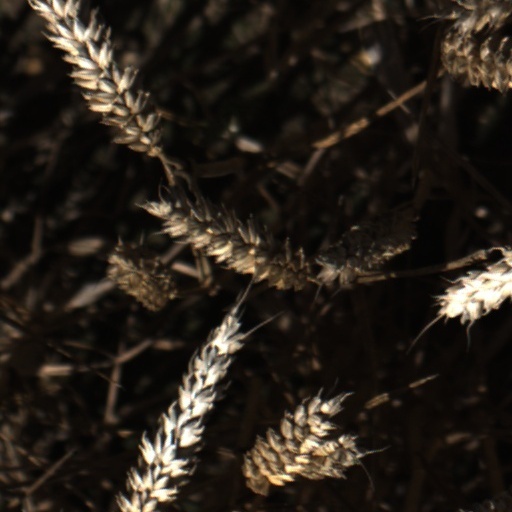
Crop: wheat